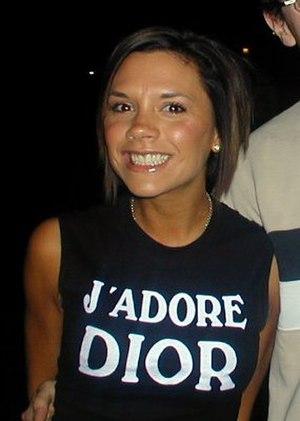
Victoria Beckham, née Victoria Caroline Adams le 17 avril 1974 à Harlow, est une chanteuse, danseuse, styliste, designer et femme d'affaires britannique. Elle est surtout connue pour être l'une des célèbres Spice Girls ; son surnom dans le groupe est Posh Spice. Entre 1996 et 1998, Spice Girls est considéré comme le plus grand groupe musical féminin, avec plus de 86 millions de disques vendus en l'espace de deux opus et 10 singles classés numéros 1 dans le monde.